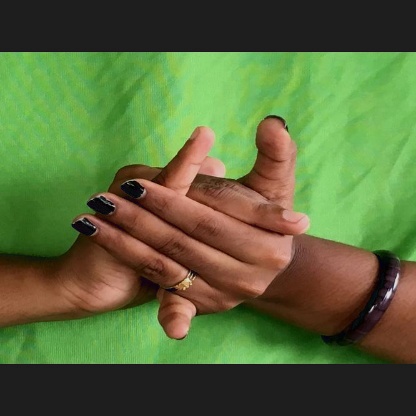
Mudra: Kurma